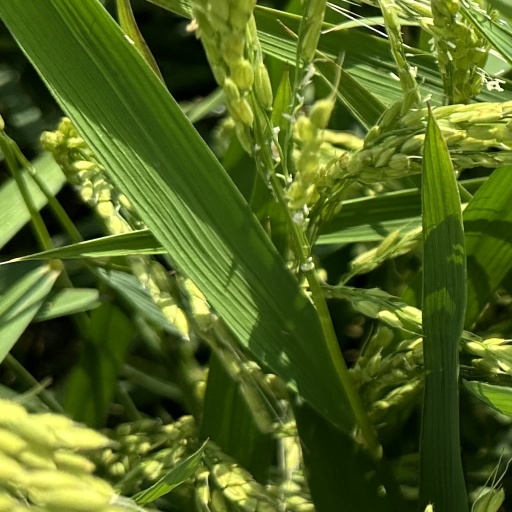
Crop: rice